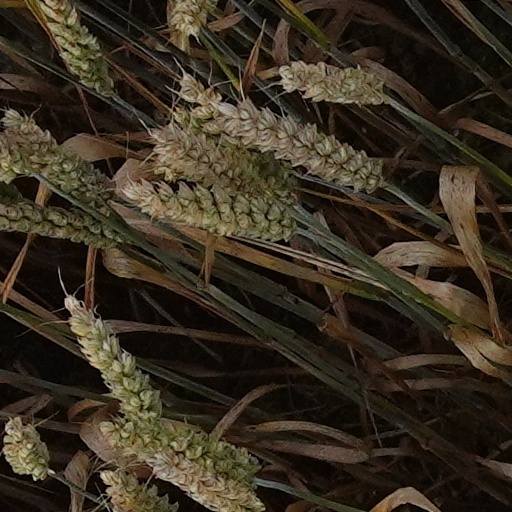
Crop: wheat